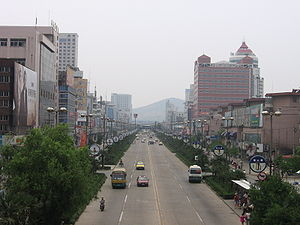
Huainan
Gadebillede fra Huainan 2005.
Huainan er en by på præfekturniveau i provinsen Anhui i den centrale del af Kina. Den har et areal på 2.596,4 km², og befolkningen anslås til 2,31 millioner mennesker. Floden Huai He løber gennem præfekturet.